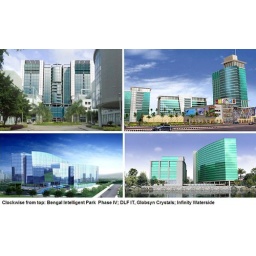
Multistorey office towers are coming up in Saltlec and New Town